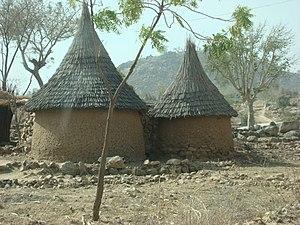
Cases d’habitation à Koza, Mayo-tsanaga, Extrême-Nord
Koza est une commune du Cameroun, chef lieu de l’arrondissement du même nom, située dans le département de Mayo-Tsanaga et la région de l'Extrême-Nord, à proximité de la frontière avec le Nigeria.